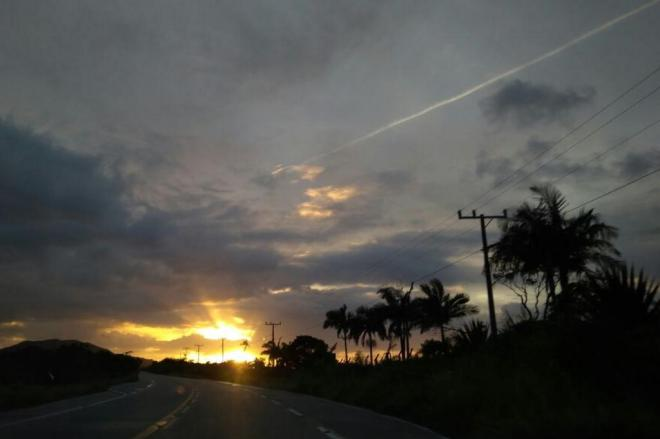
Fire: no
Smoke: no